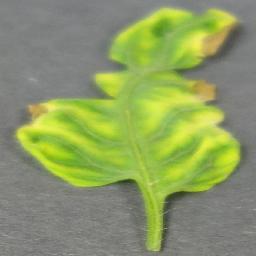
Label: Tomato___Tomato_Yellow_Leaf_Curl_Virus